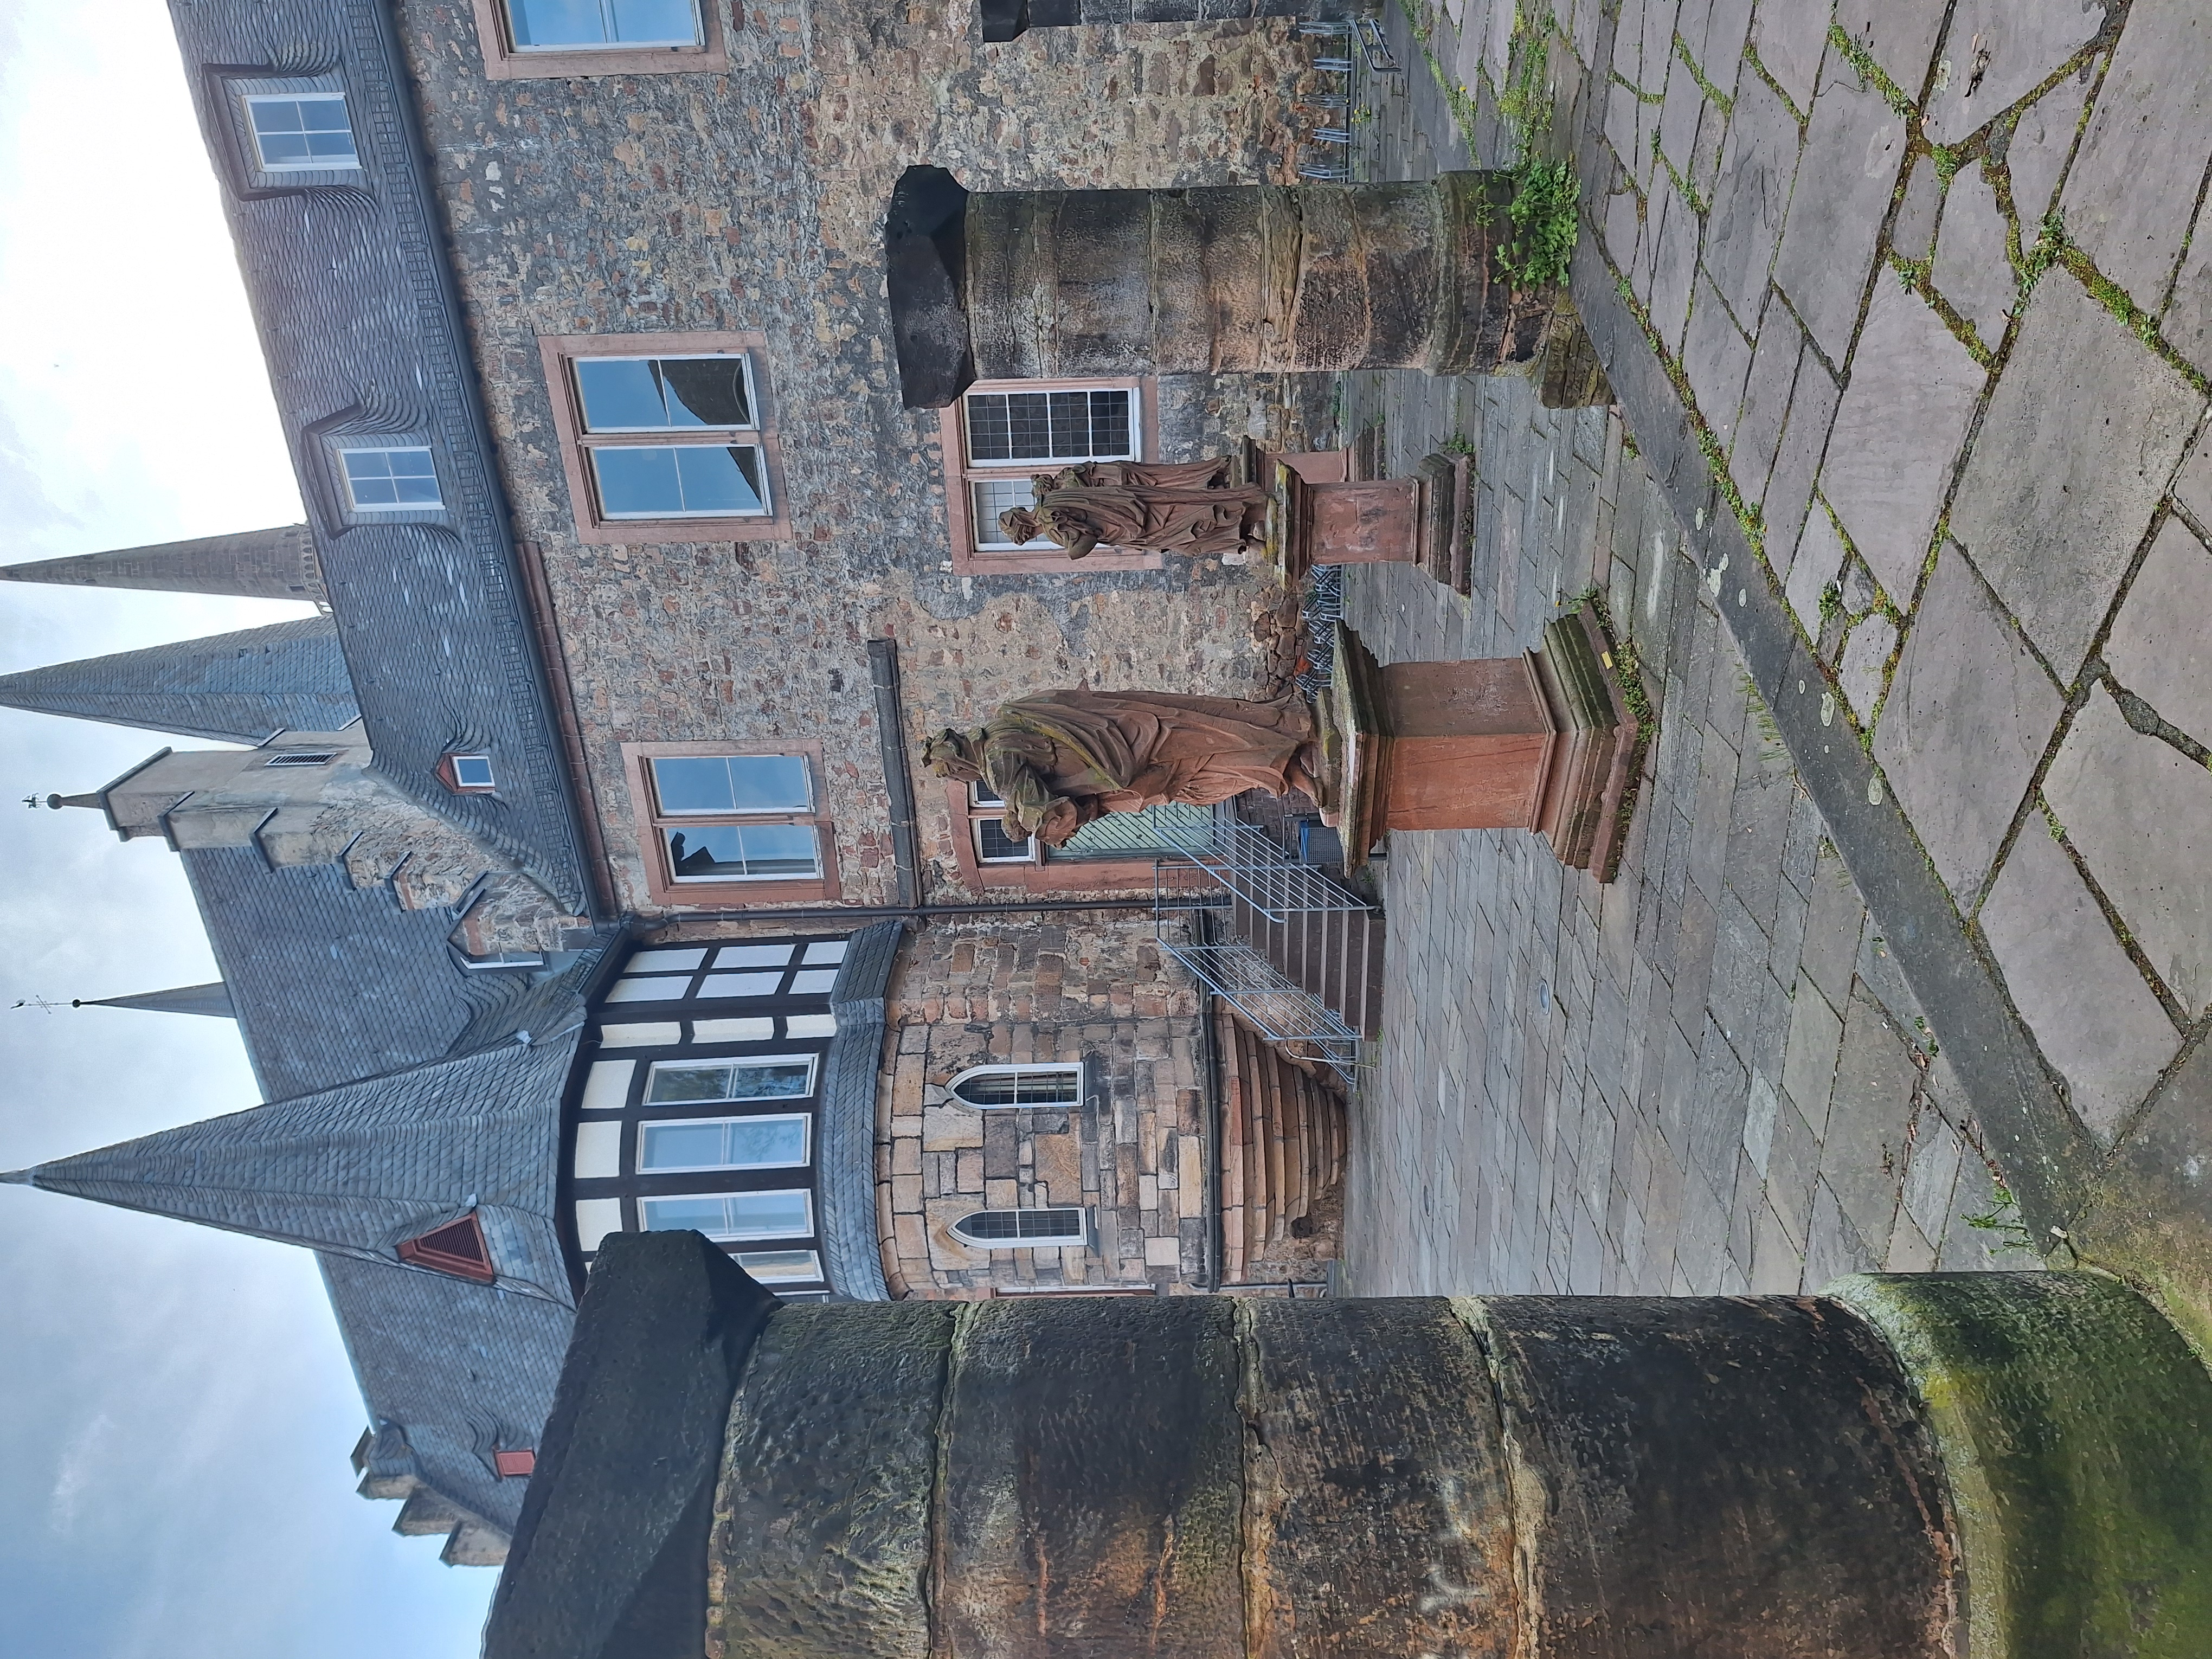
Building: Deutschhausstraße 10, Deutches Haus, Fachbereich Geographie